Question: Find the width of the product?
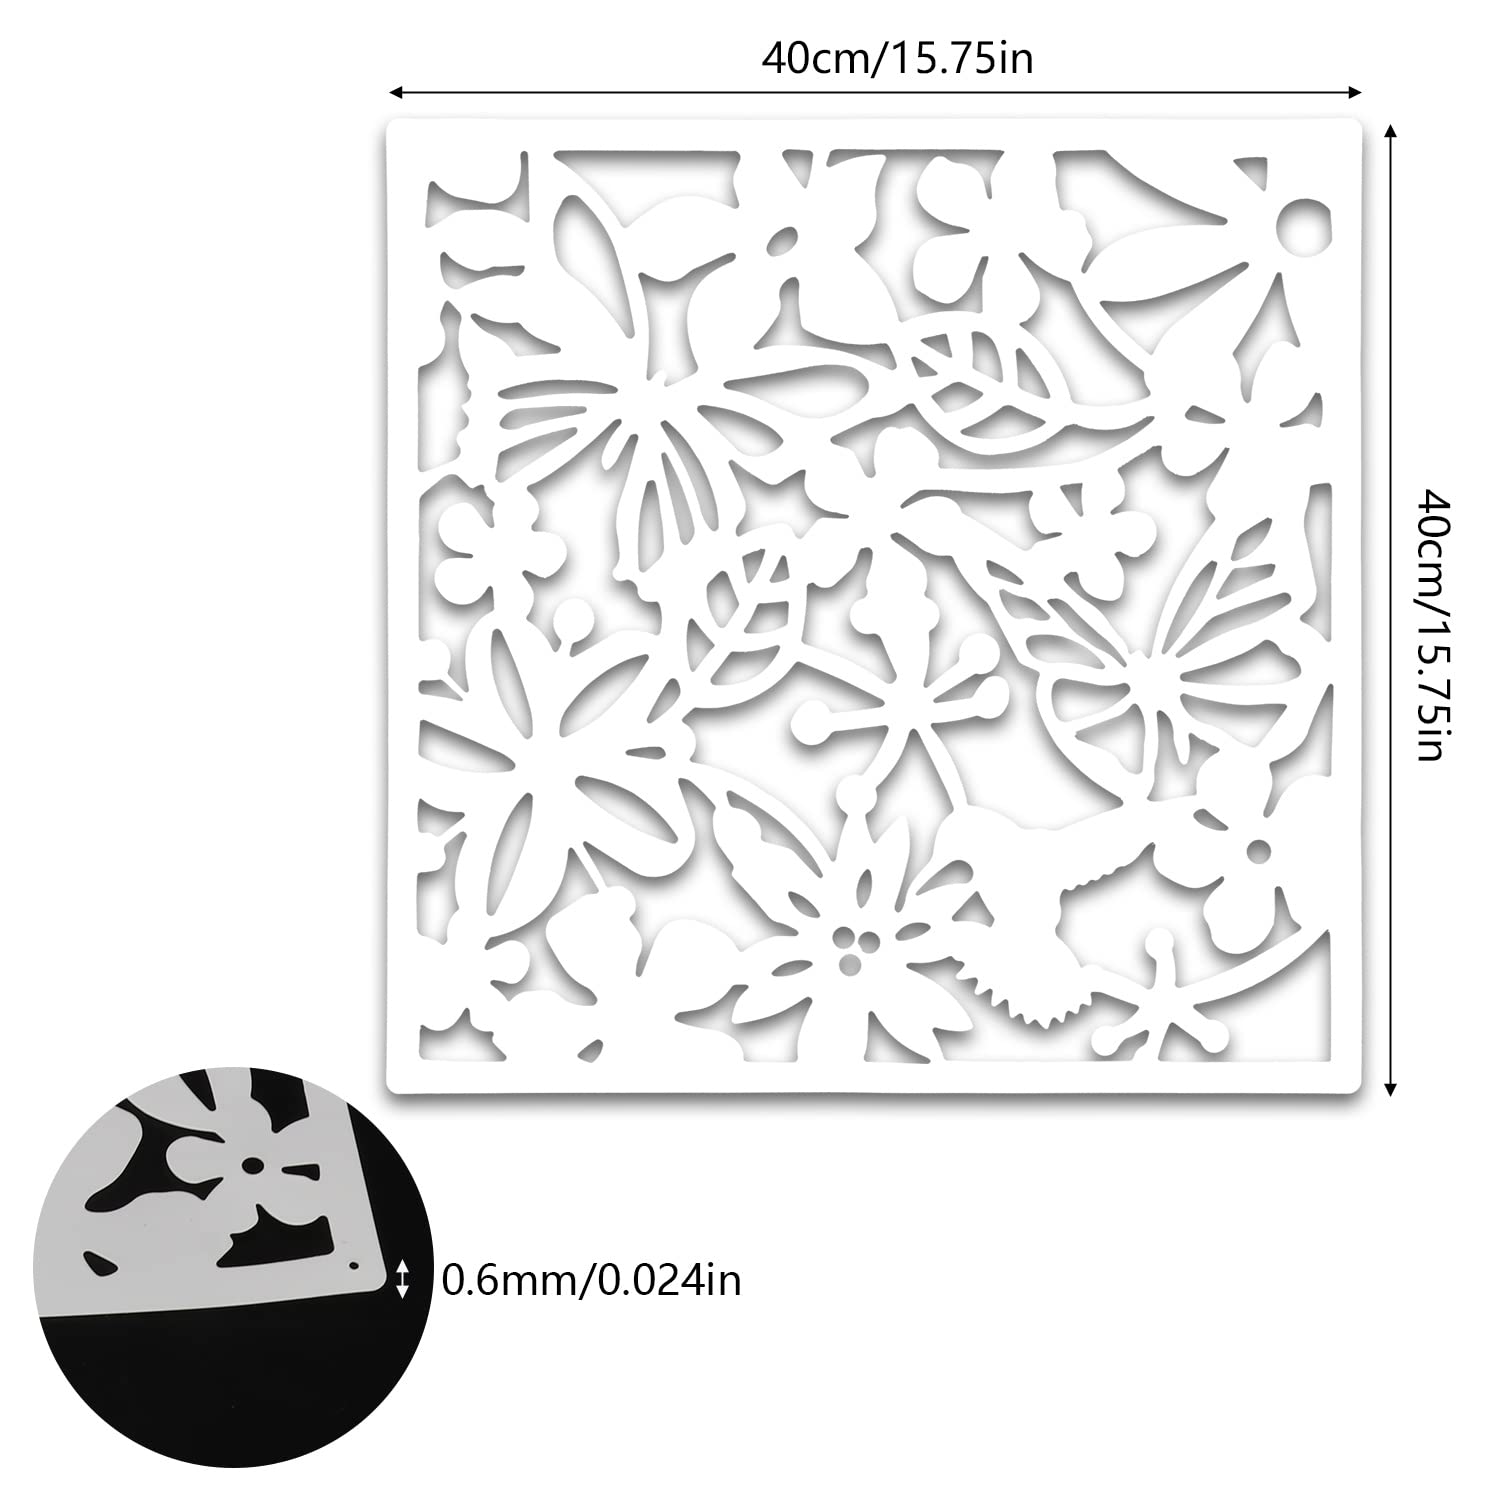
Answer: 40.0 centimetre